University of Rome Tor Vergata

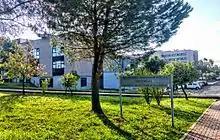
Faculty of Humanities at Tor Vergata University of Rome

The university occupies a area outside the Grande Raccordo Anulare highway connection, in the eastern sector of the city. A university Hospital (Tor Vergata Polyclinic), with state-of-the-art medical equipment, is located on campus. Near the university, there are accommodation facilities owned by the regional organization Lazio DiSCo as well as Campus X, a private company. Campus X accommodations, rolled out in October 2010, now consist of over 1300 bed spaces for students and researchers, as well as study rooms, a market, a restaurant, a gym, a music recording studio and many other facilities. Campus X in Tor Vergata, designed and built on the basis of the campus in Berkeley, is at the present time the biggest accommodation facility for students in Italy, with its area. In an effort to reduce environmental pollution as well as emission of greenhouse gases, Campus X facilities rely on both thermal and photovoltaic solar panels that provide up to 70% of hot water and street lighting needed on campus.